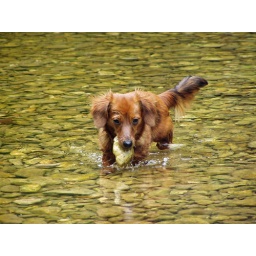
Heidi the rock hound retrieves a stone from Sylamore River in the Ozarks